Juan Sebastián Cabal

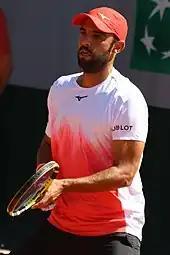
Cabal at the 2021 French Open

Cabal and Farah started their year by reaching the final at the 2021 Great Ocean Road Open where they reached the final, losing to Jamie Murray and Bruno Soares. Despite being top-seeded, they lost in the second round of the Australian Open to Alexander Bublik and Andrey Golubev.